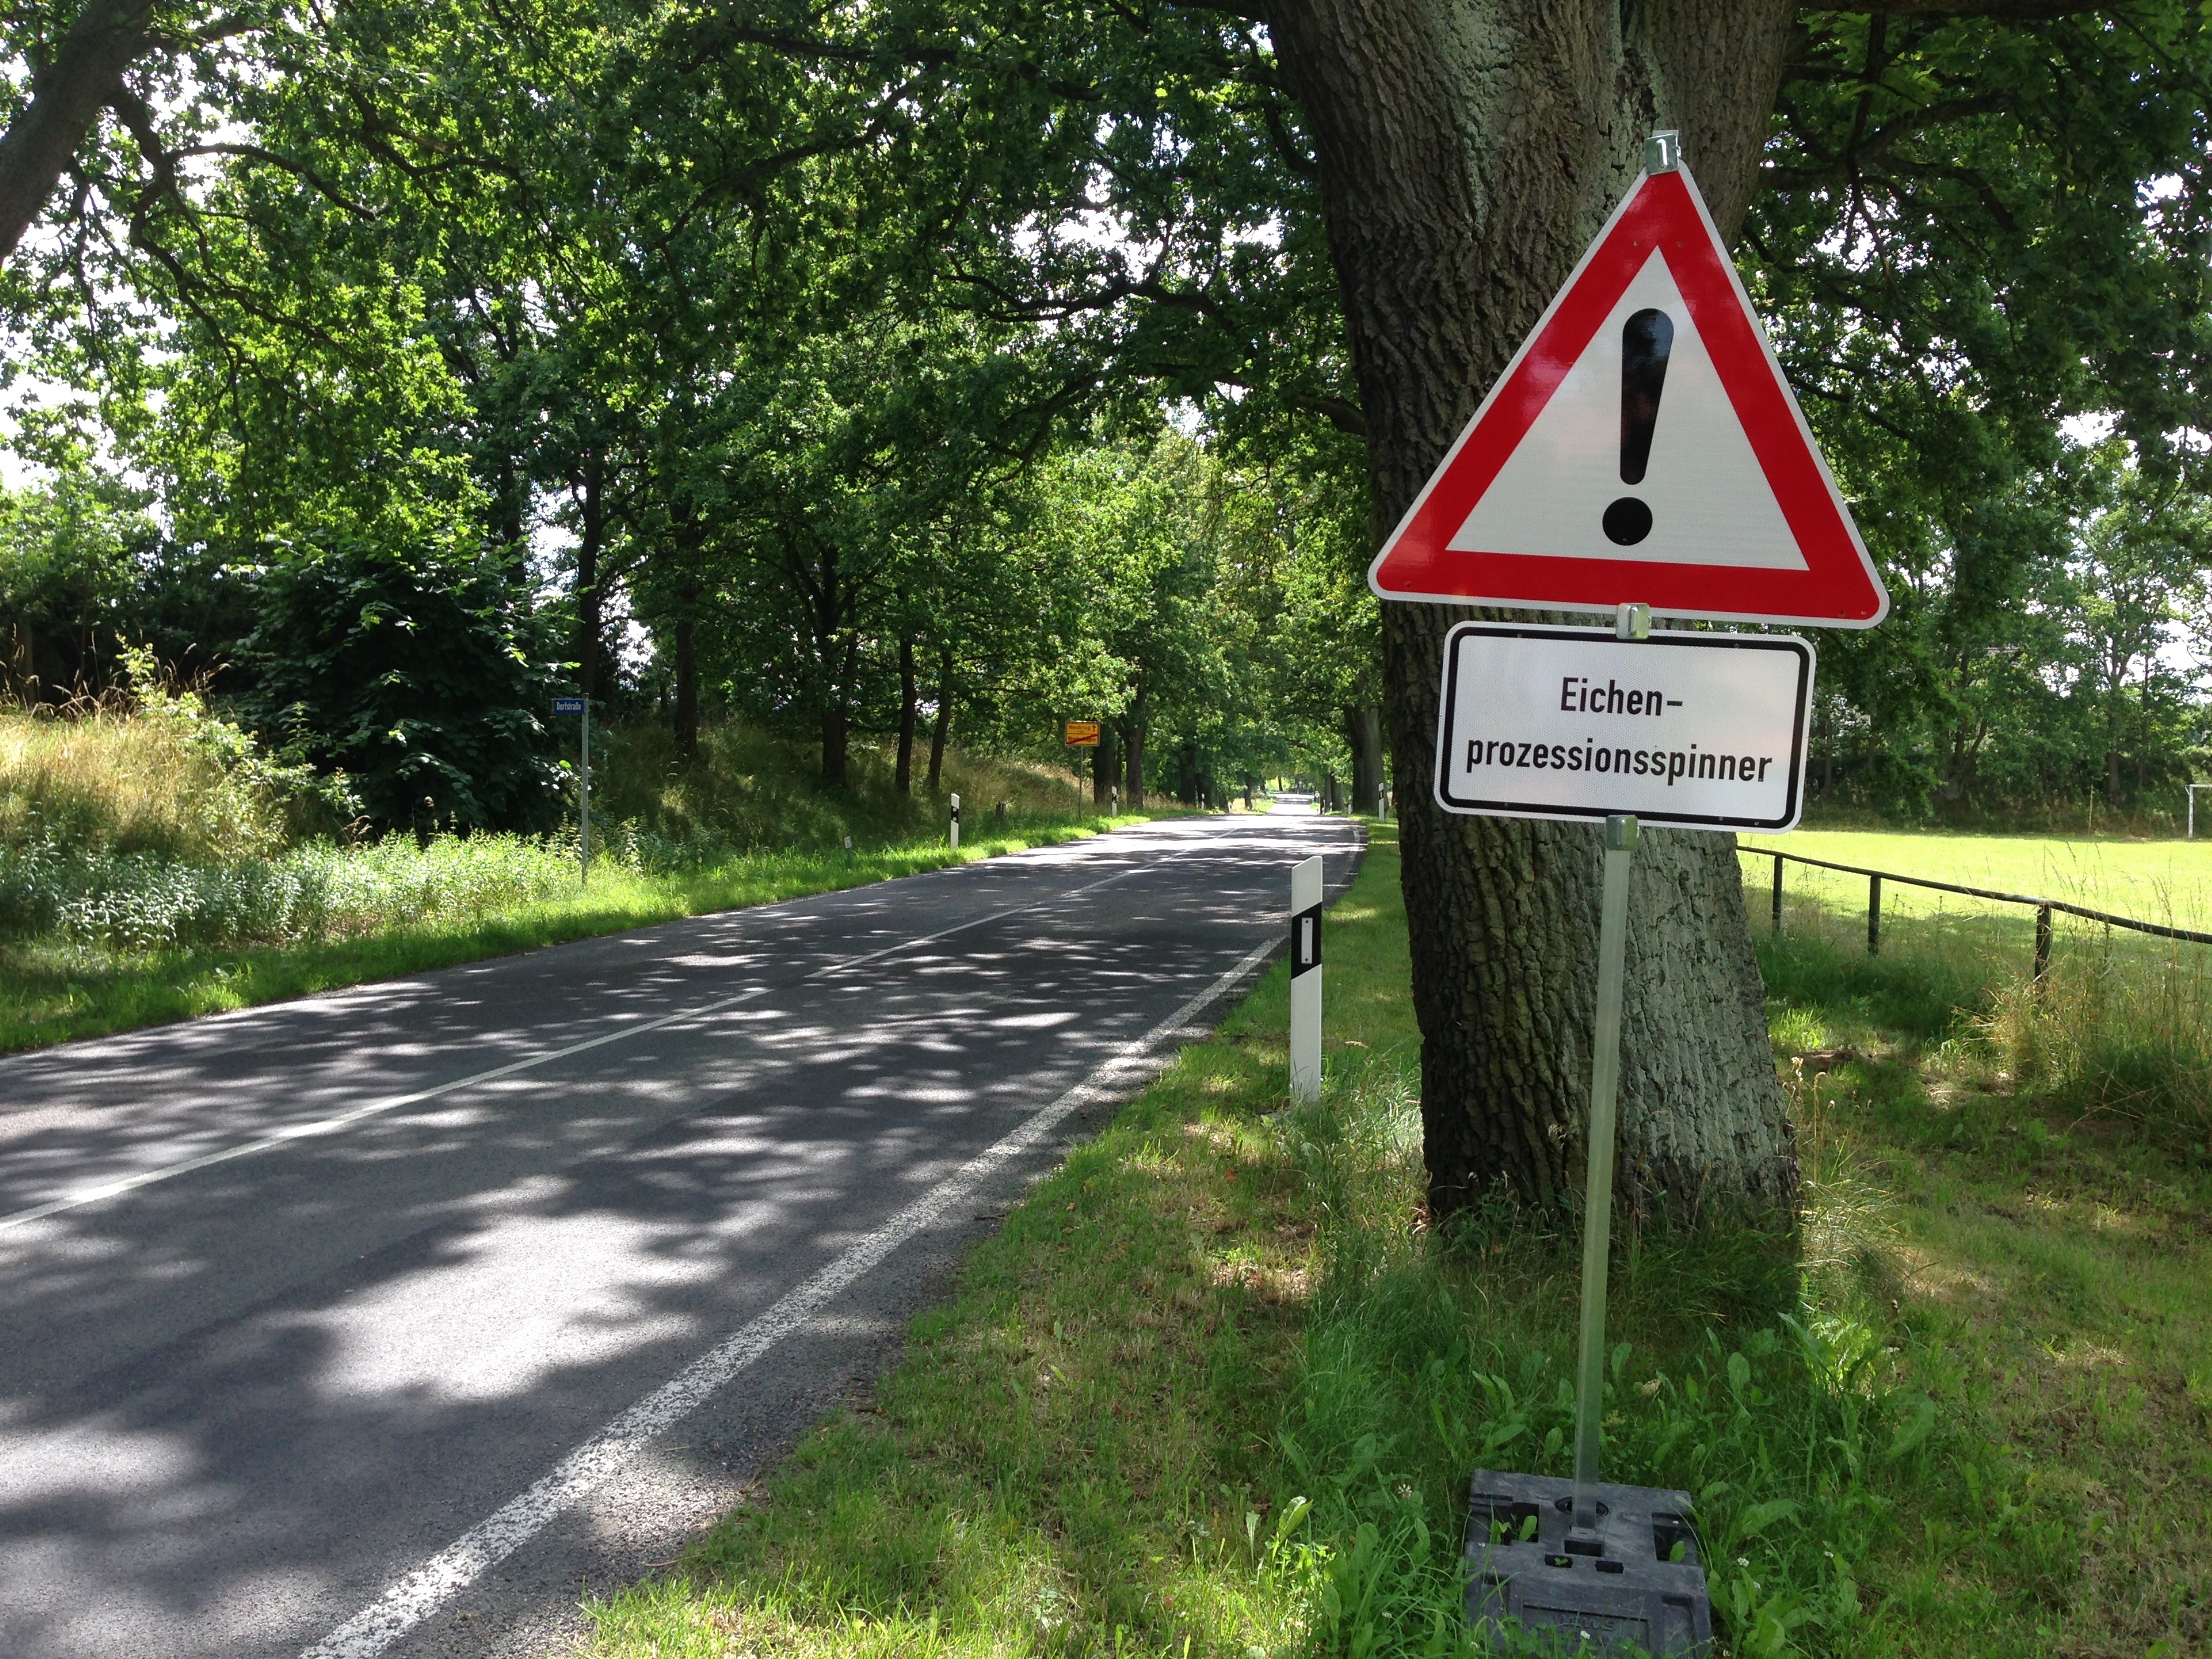
tree, nature, track, road, trail, sign, signage, lane, waterway, trees, plage, risk, traffic sign, oak procession spinner